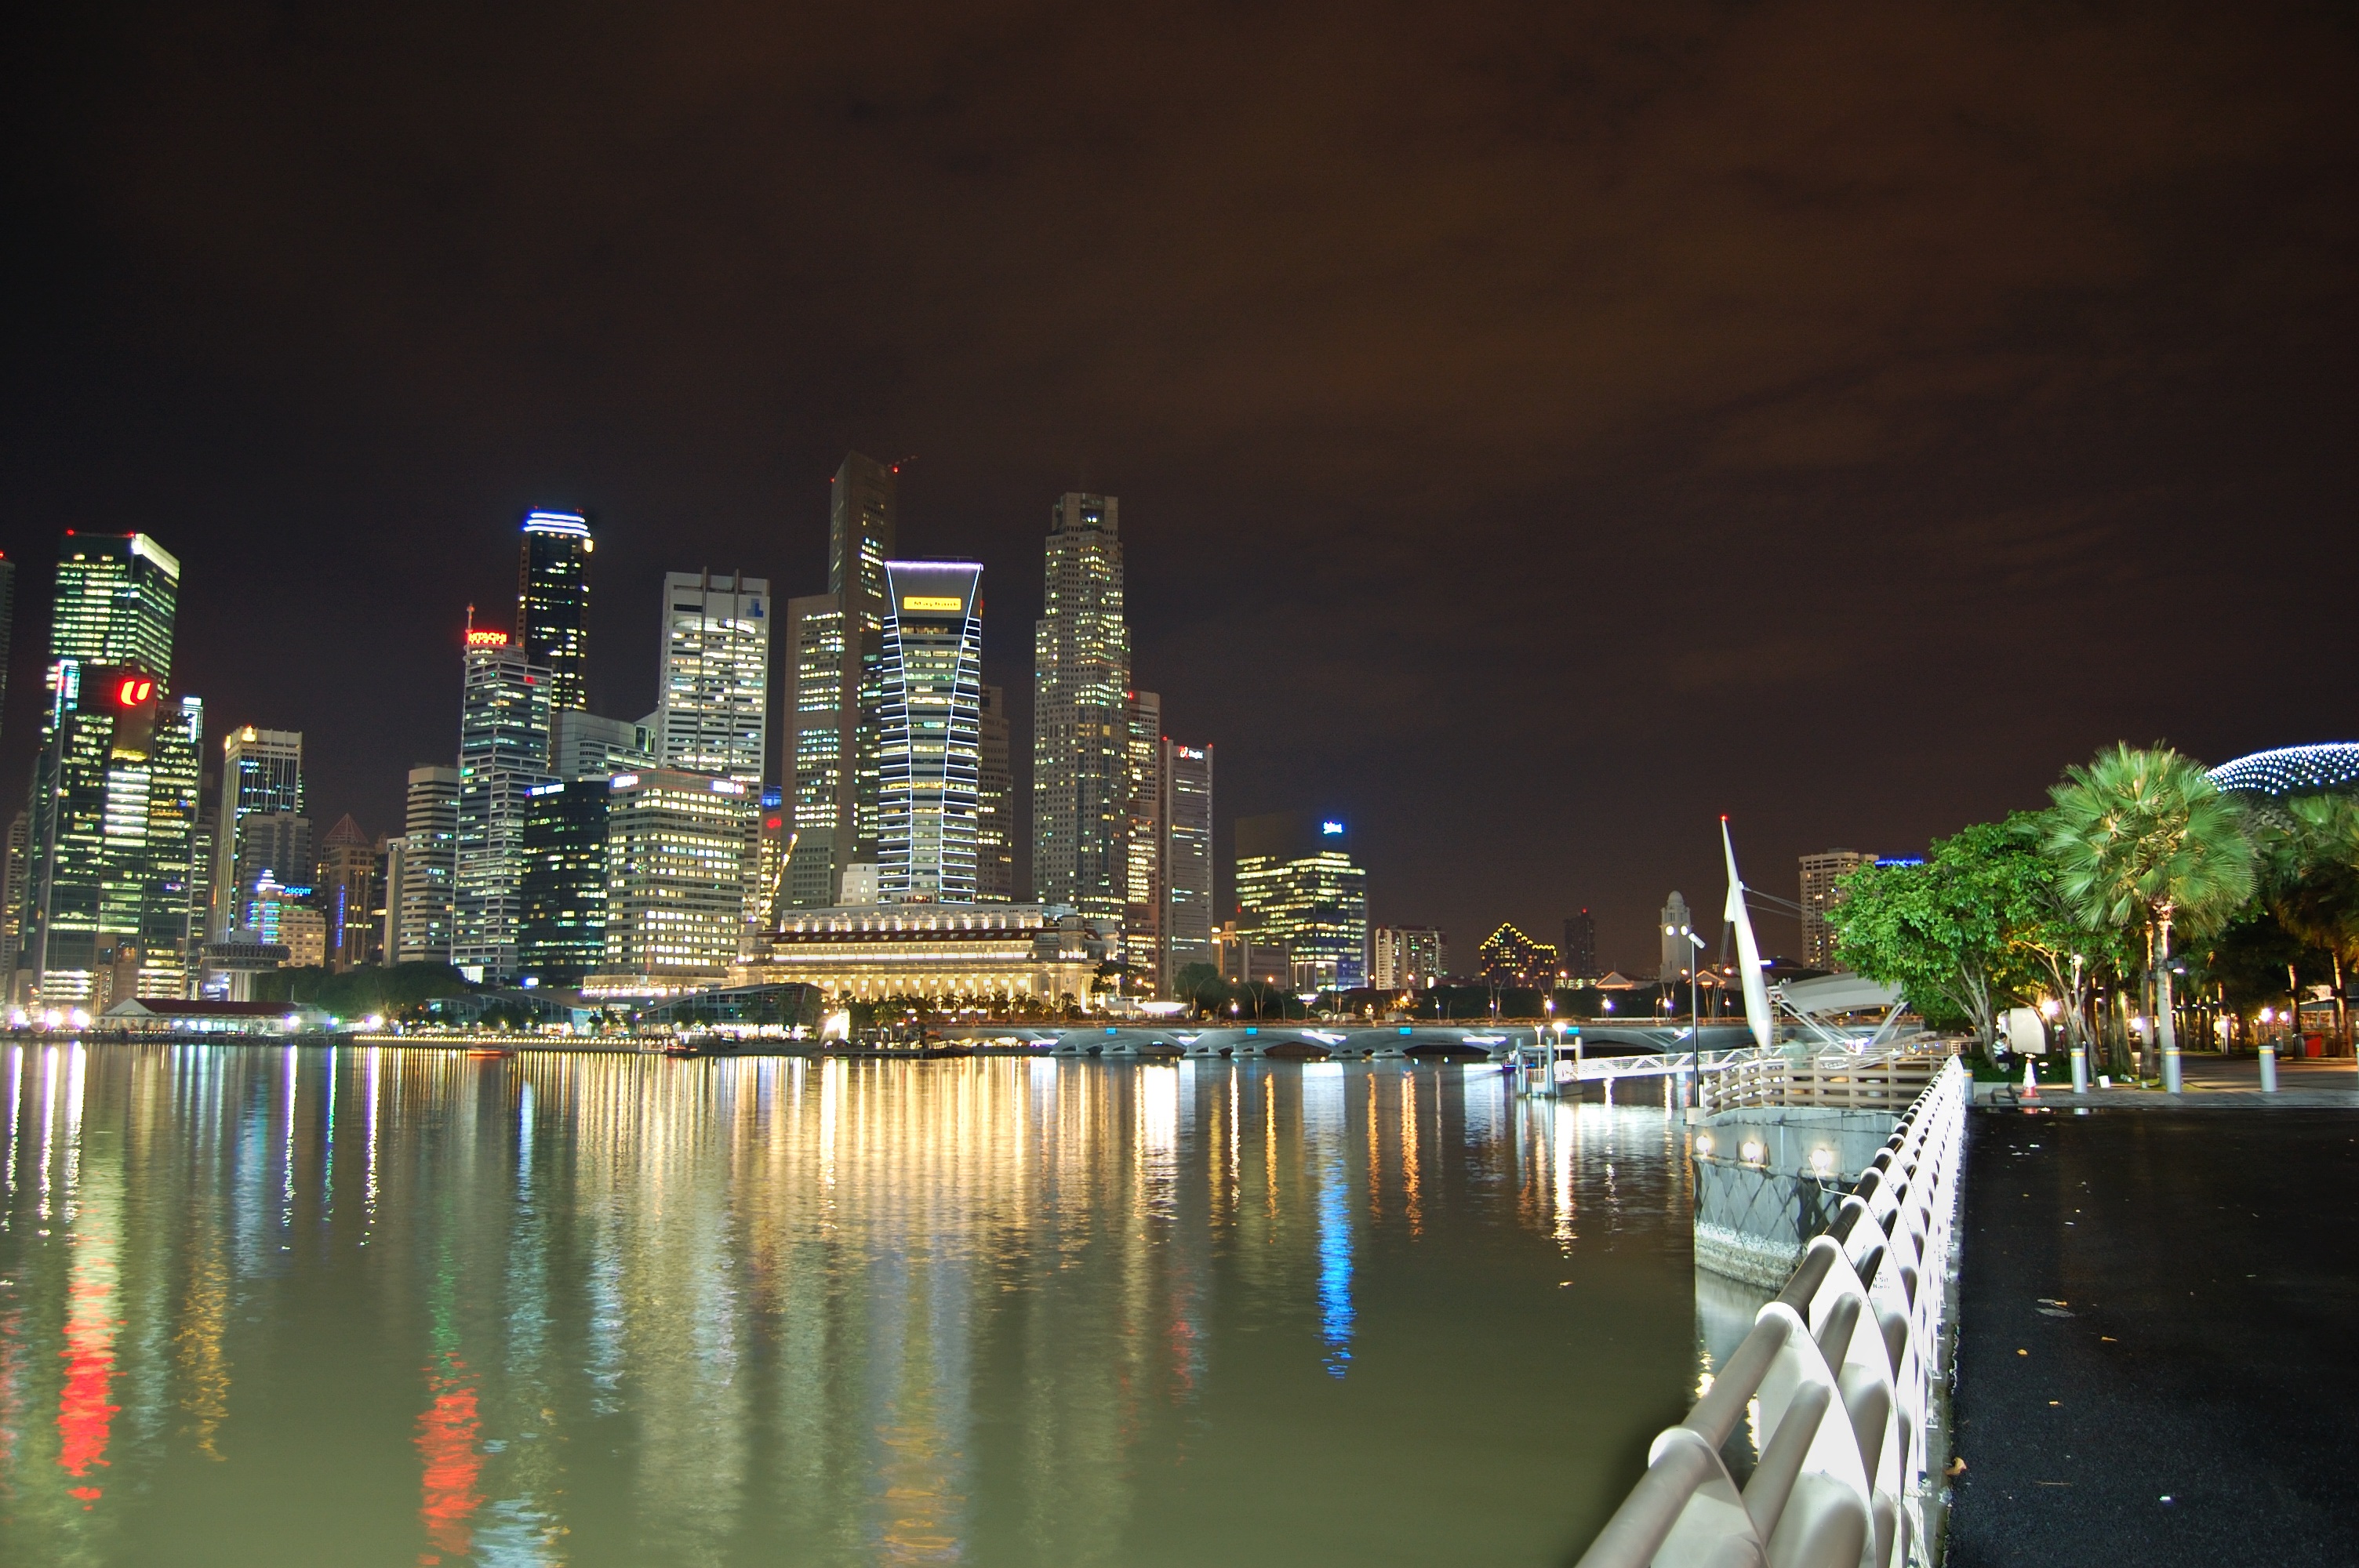
skyline, night, city, skyscraper, cityscape, downtown, dusk, evening, reflection, bay, landmark, lightning, skyscrapers, singapore, metropolis, urban area, htet aung, human settlement, metropolitan area